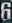
Number: 6